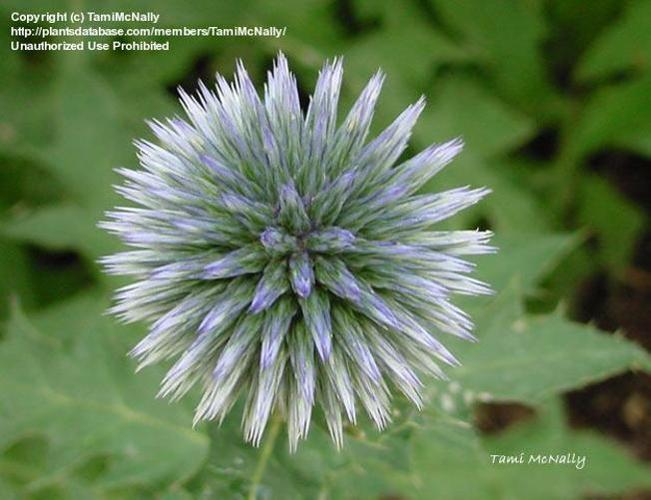
Label: globe thistle